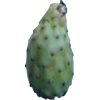
Label: cactus_fruit_green